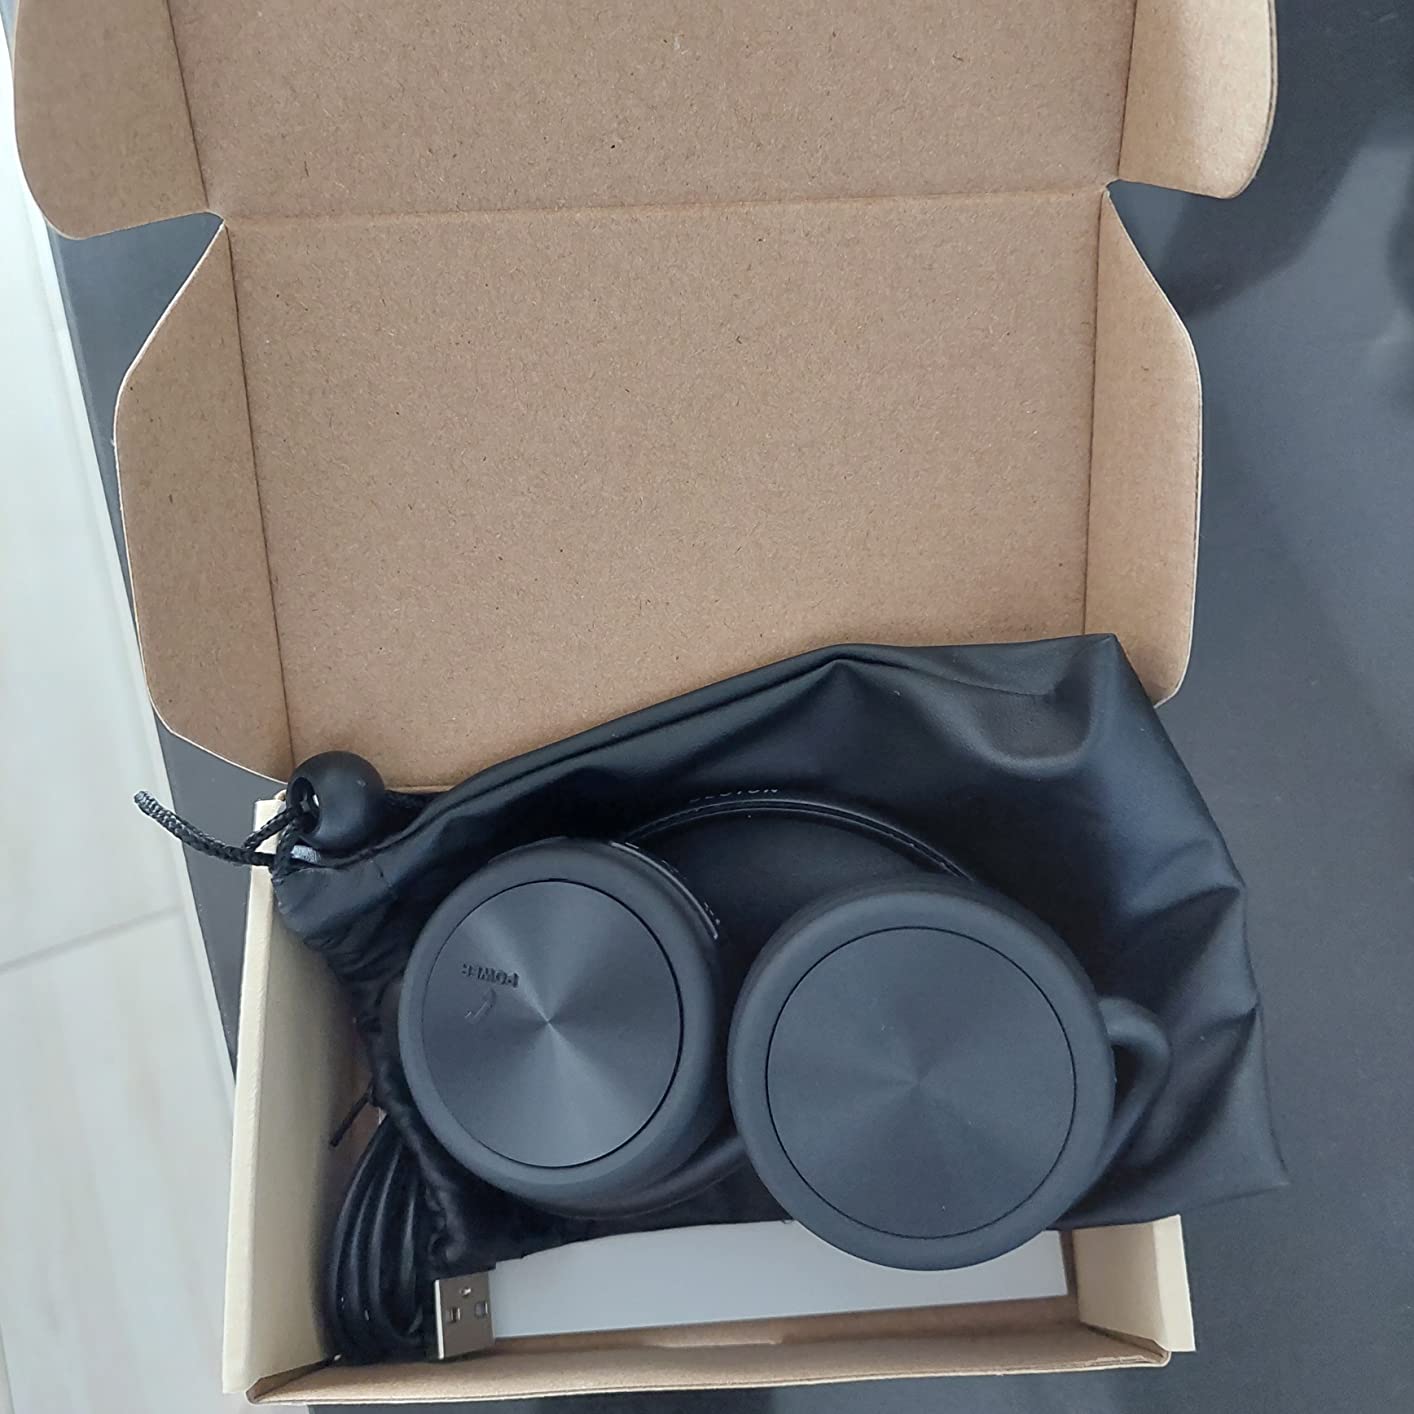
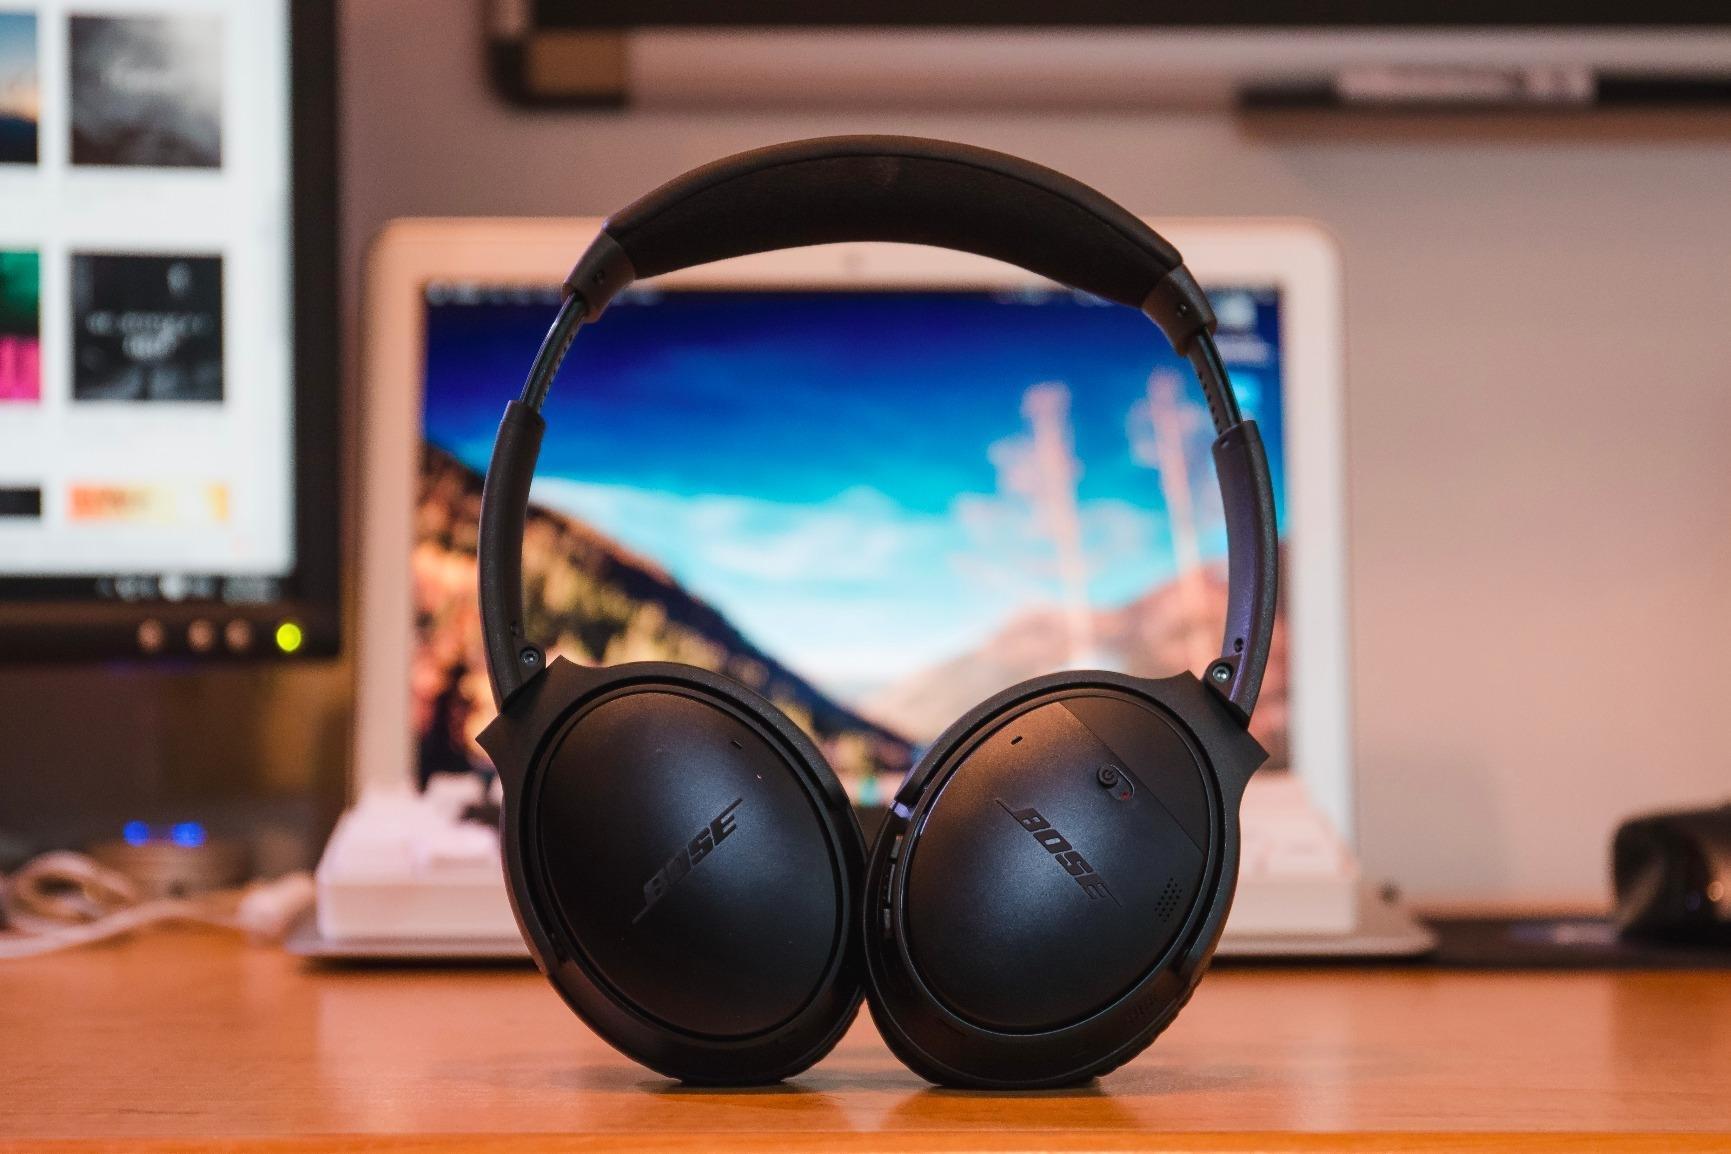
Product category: headphones
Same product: no